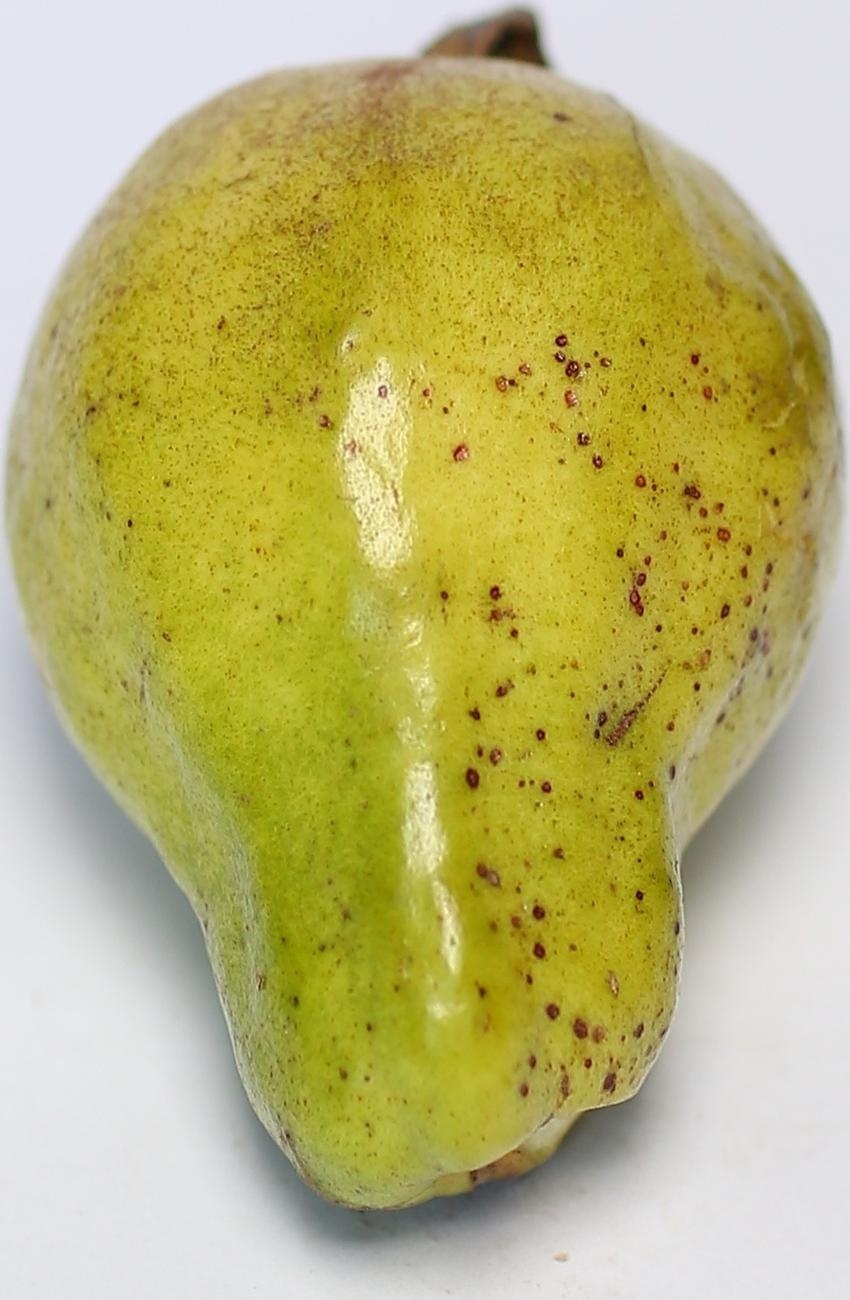
Maturity: mature-green
Variety: local-sindhi